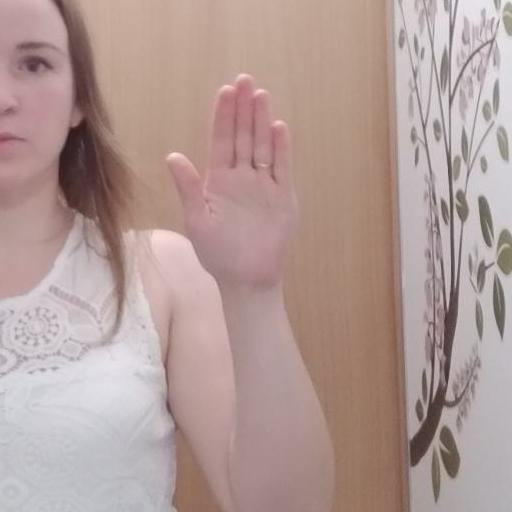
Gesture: stop